Bramah Joseph Diplock

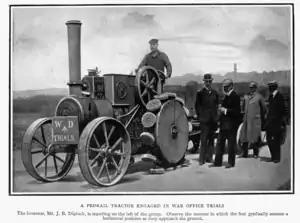
A pedrail tractor engaged in war office trials. Diplock stands left in group.

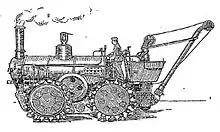
A locomotive fitted with Diplock's pedrail wheels, 7 February 1904 "The New York Times".

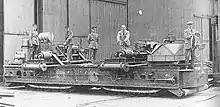
Prototype Pedrail troop transport developed as an offshoot of the Landship Committee.

Bramah Joseph Diplock (27 April 1857 – 9 August 1918) was an English inventor who invented the pedrail wheel in 1899 and the pedrail chaintrack, a type of caterpillar track, in 1907.